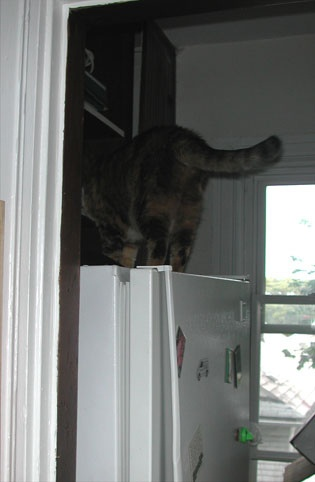
A large cat sitting on top of  a refrigerator in a kitchen.
A cat exploring the top of a white refrigerator.
A cat stands on top of a refrigerator.
The cat has perfected his climb to the top of the refrigerator.
A cat standing on top of a refrigerator.